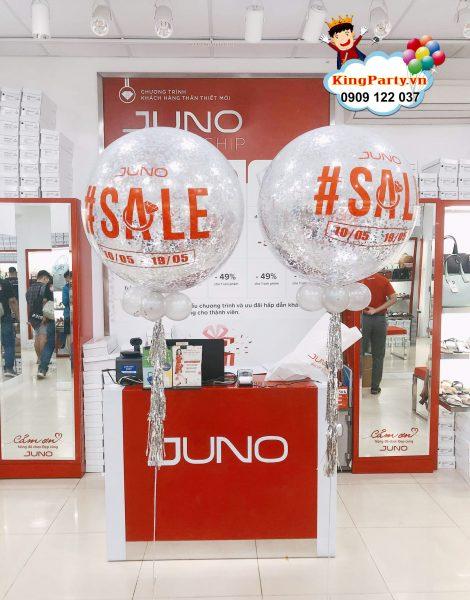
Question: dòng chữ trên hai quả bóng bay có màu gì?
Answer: dòng chữ có màu đỏ